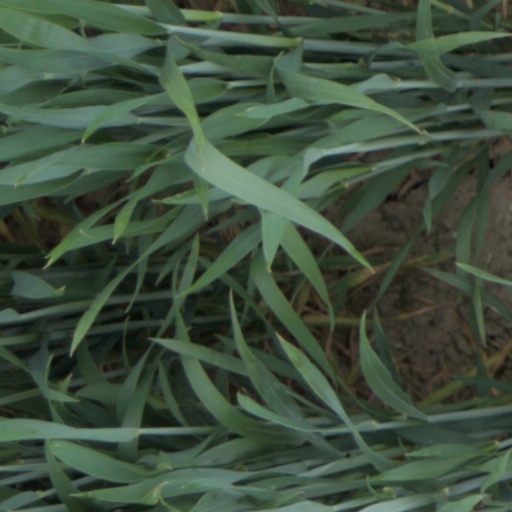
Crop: wheat